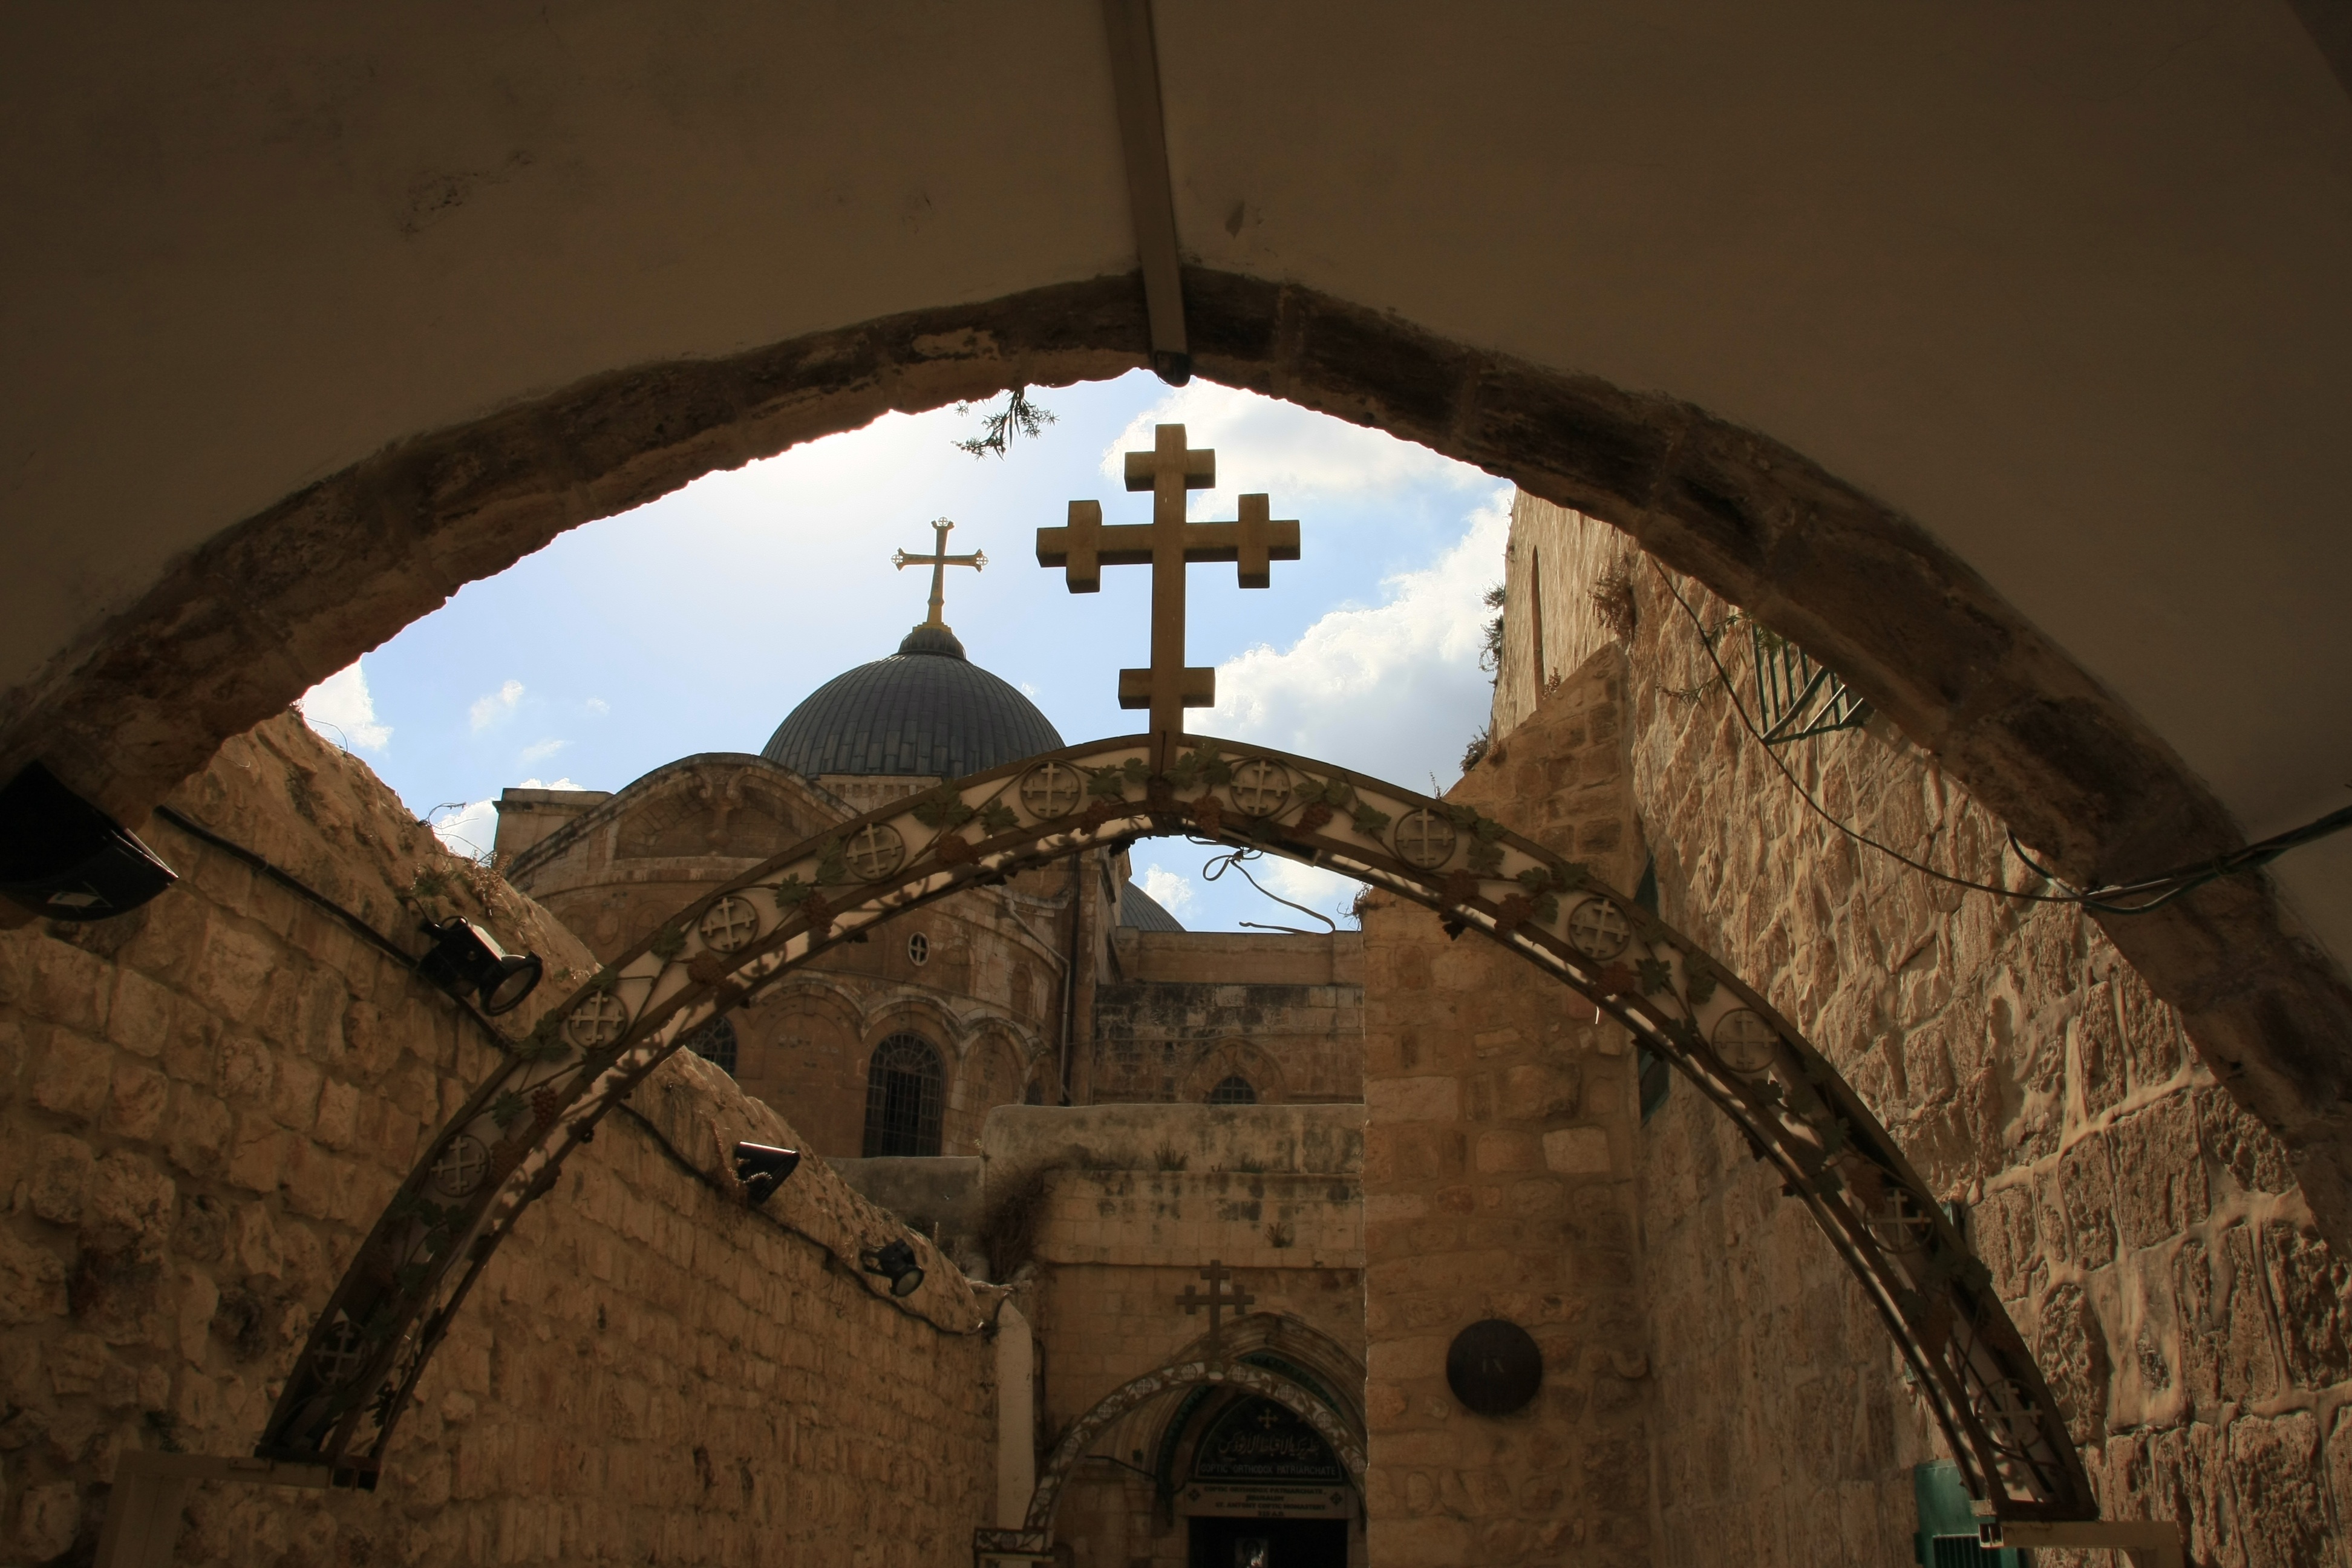
architecture, hill, building, arch, church, cathedral, cross, place of worship, monastery, middle ages, grief, israel, stavros, gil, golgotha, ancient history